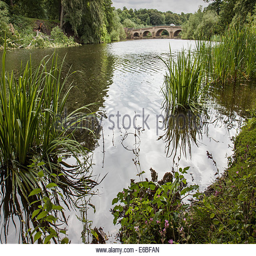
view from the riverbank overlooking the lake